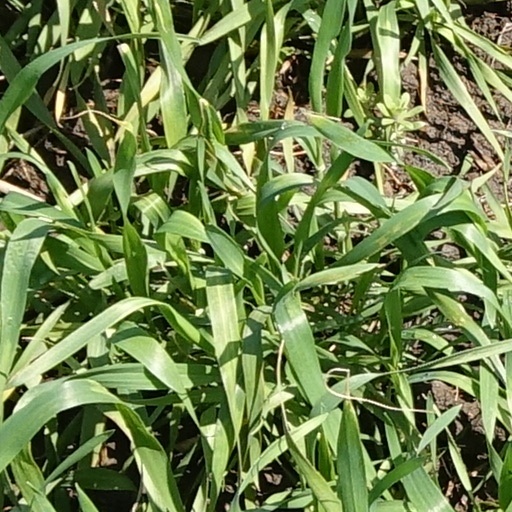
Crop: wheat